Baghdad College

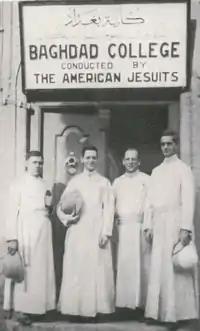
Founder Rice & young Jesuits

Baghdad College was founded in 1932 by William A. Rice, S.J. (who would later become Bishop in Belize, Central America). Pope Pius XI requested the establishment of a Catholic school in Baghdad to serve the Muslim population there, and the church sent four Jesuits to establish the school. One of them was Fr. John Mifsud, who was of Maltese origins. The school originally had four Jesuit teachers and 107 students. The school motto was "An Iraqi School for Iraqi Boys". The school was initially located in ten buildings, located at 11/45 Murabba'ah Street in Baghdad, on the east bank of the Tigris River, on of land in the northern part of the city. Father Leo Guay designed the campus buildings, using Iraqi architecture as an influence. Courses were conducted in English. National Public Radio stated that at the time it was Baghdad's "premier high school." Soon after its founding the teaching staff included 33 Jesuits and 31 Iraqi lay teachers. Some of the Jesuits were fluent in the Arabic language, and others had established Arabic classes to try to teach themselves the language. The student body became over 1,100; Most of the students were children of the Iraqi elite. Historically about 20% of the students received scholarships. About half of the students were Muslims and half were Christians; Jews were also students. Baghdad College's pupils included Iraqis, Armenians, Egyptians, Iranians, Palestinians, and Syrians.